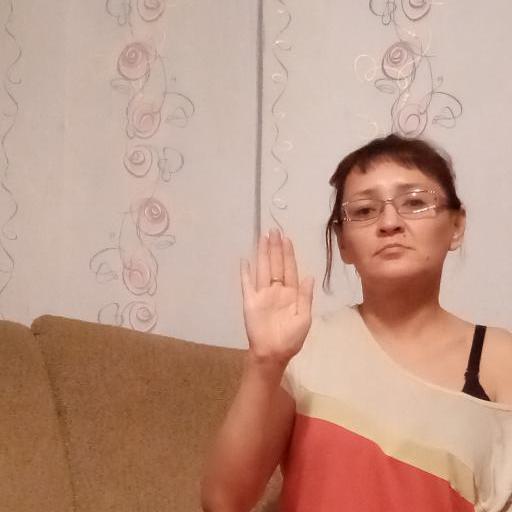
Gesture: stop